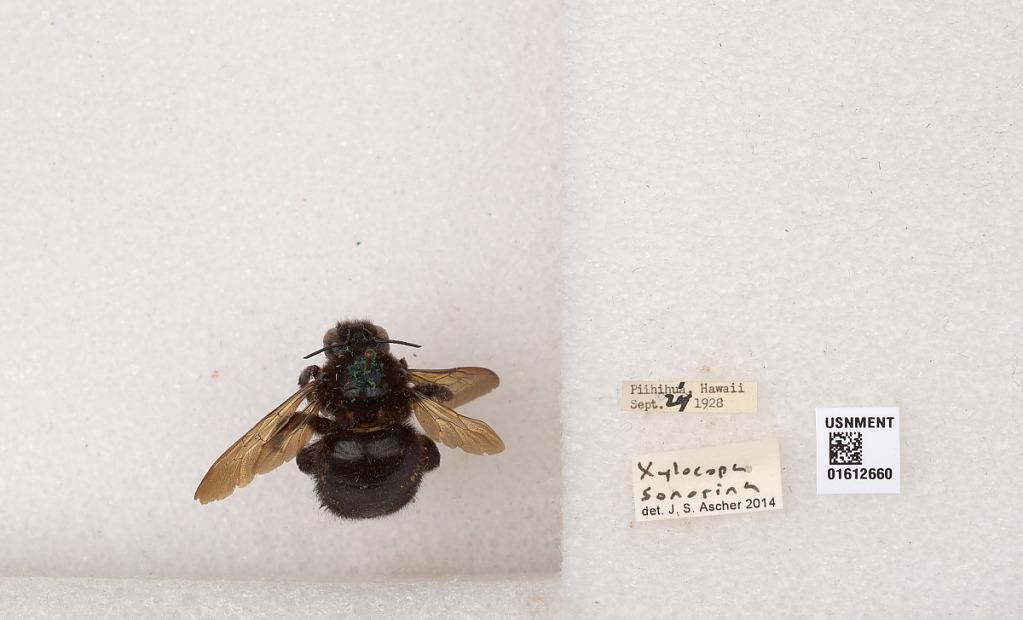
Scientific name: Xylocopa (Neoxylocopa) sonorina Smith
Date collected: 1928-9-24
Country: United States
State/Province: Hawaii
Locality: Piihihua
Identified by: Ascher, J. S.